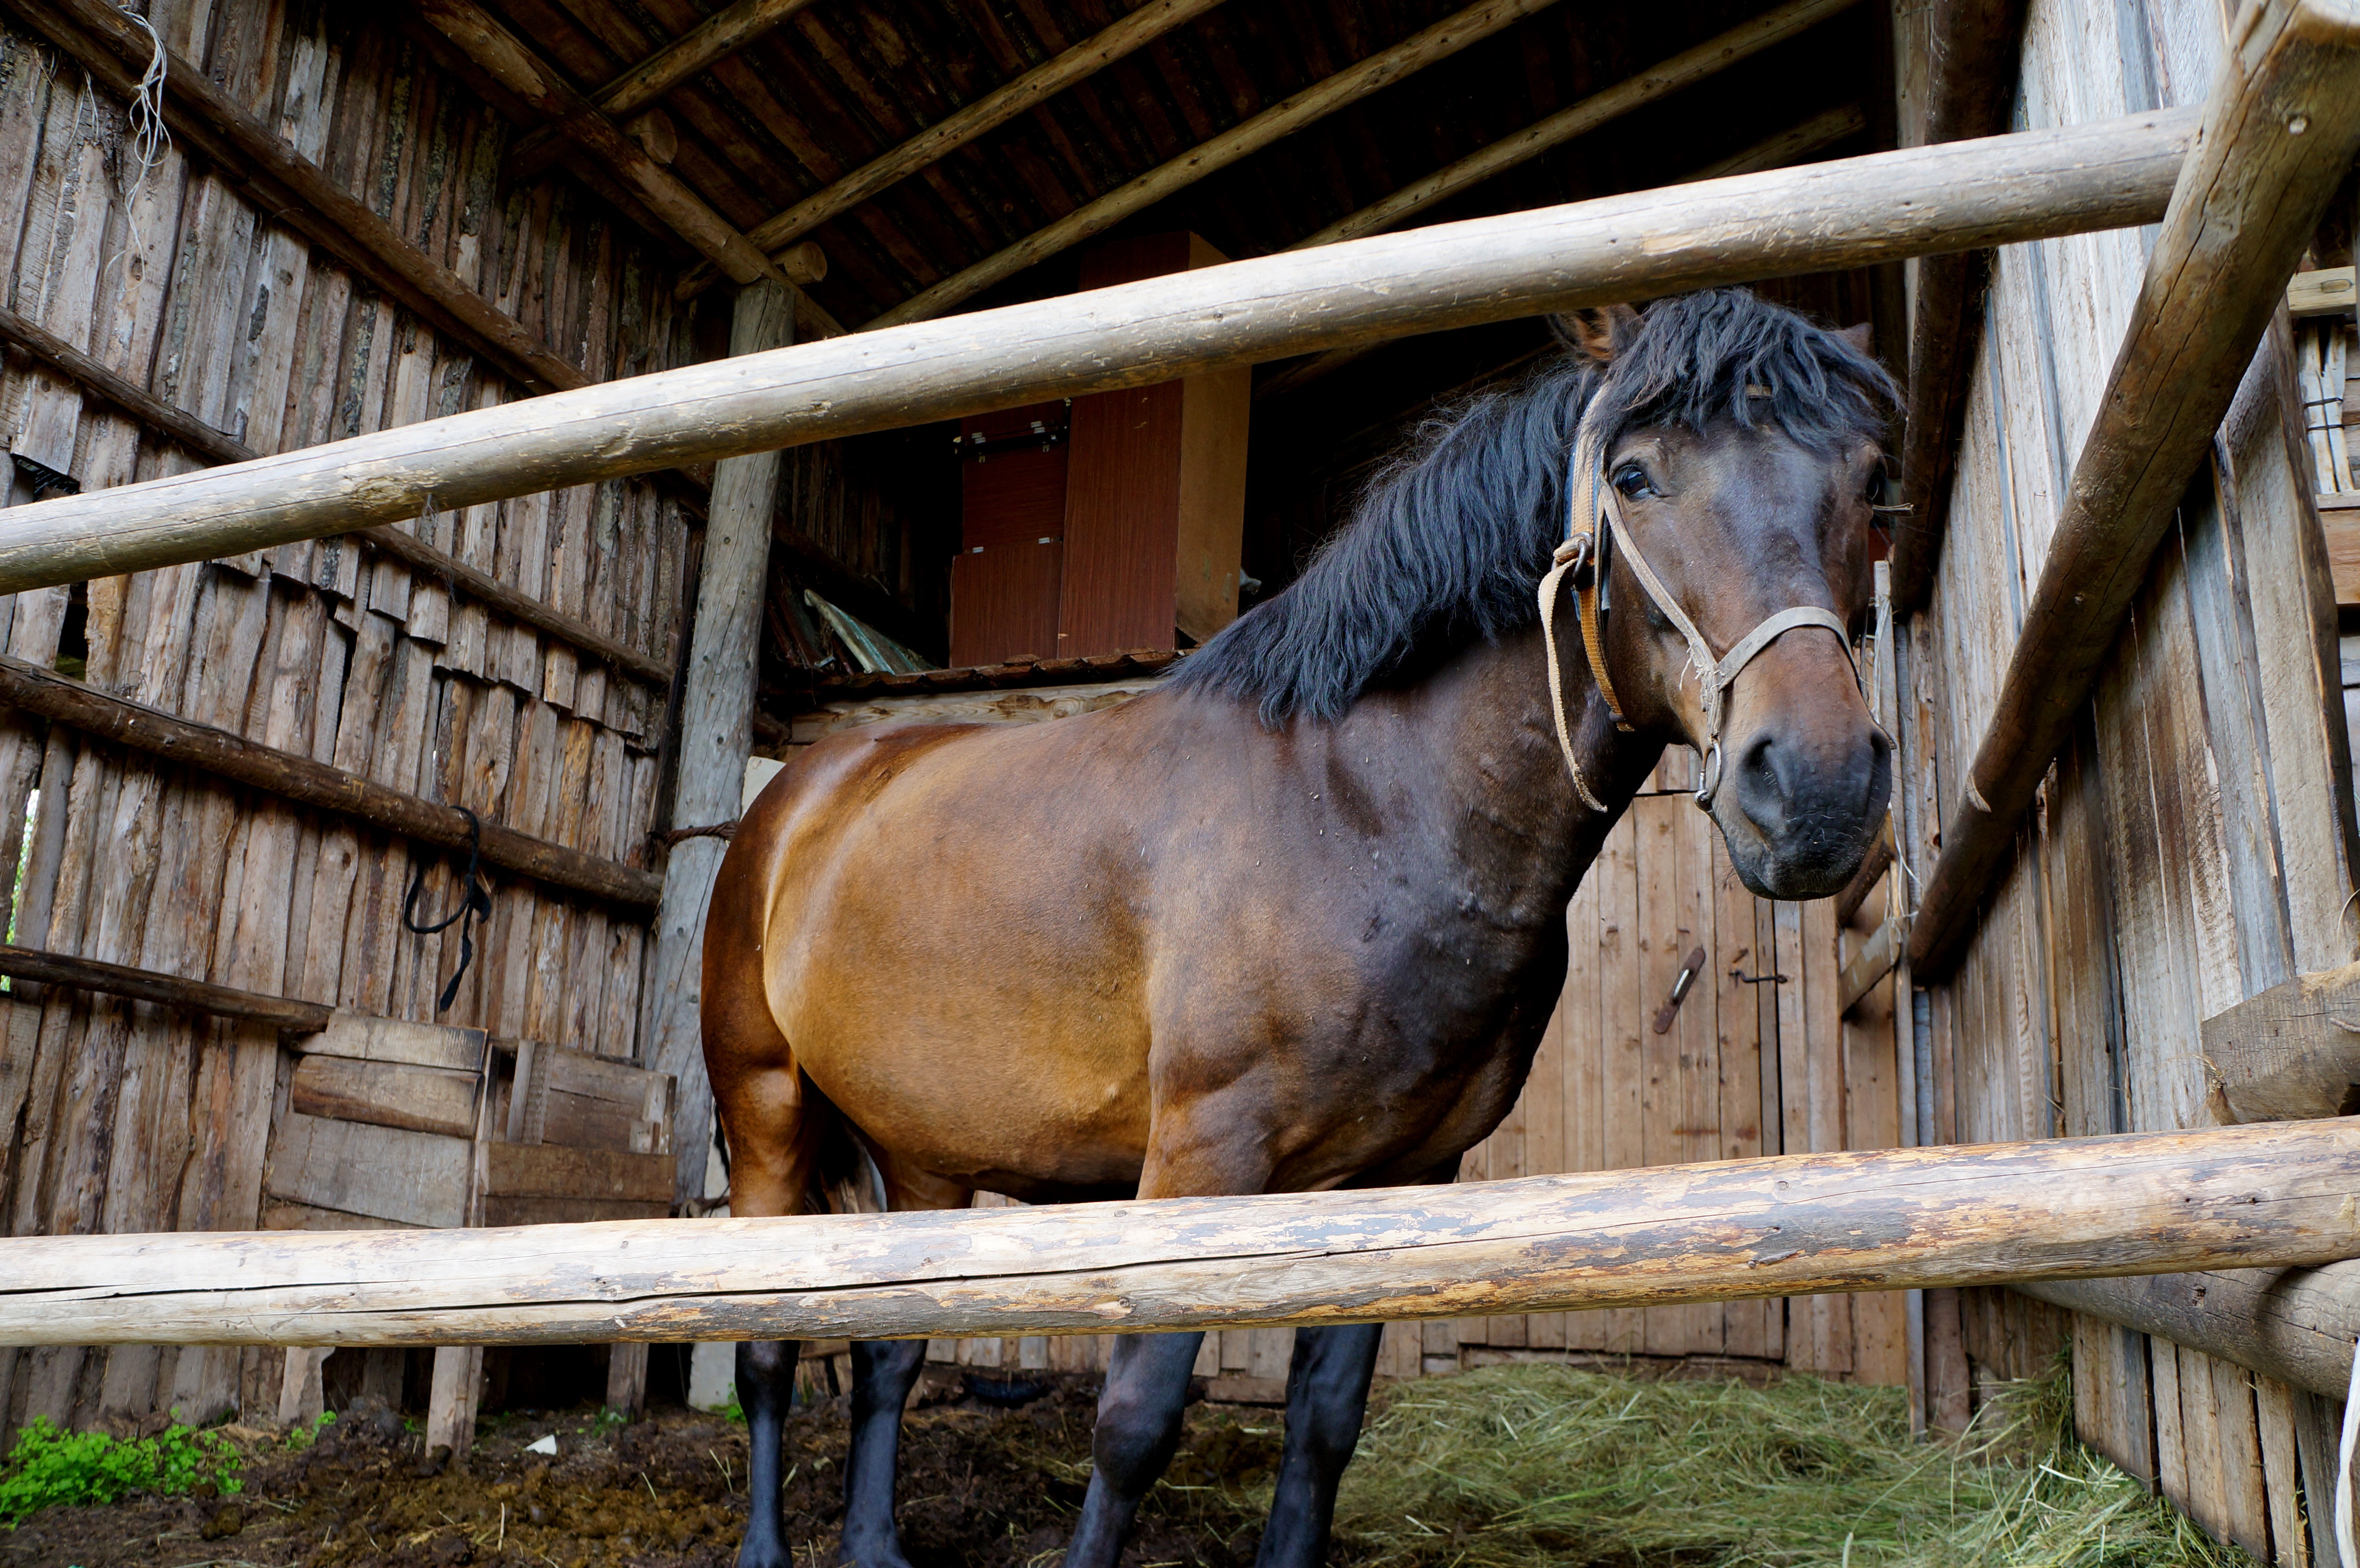
nature, hay, farm, animal, village, zoo, horse, mammal, stallion, mane, horses, animals, mare, pack animal, cicindela, agricultural work, horse like mammal